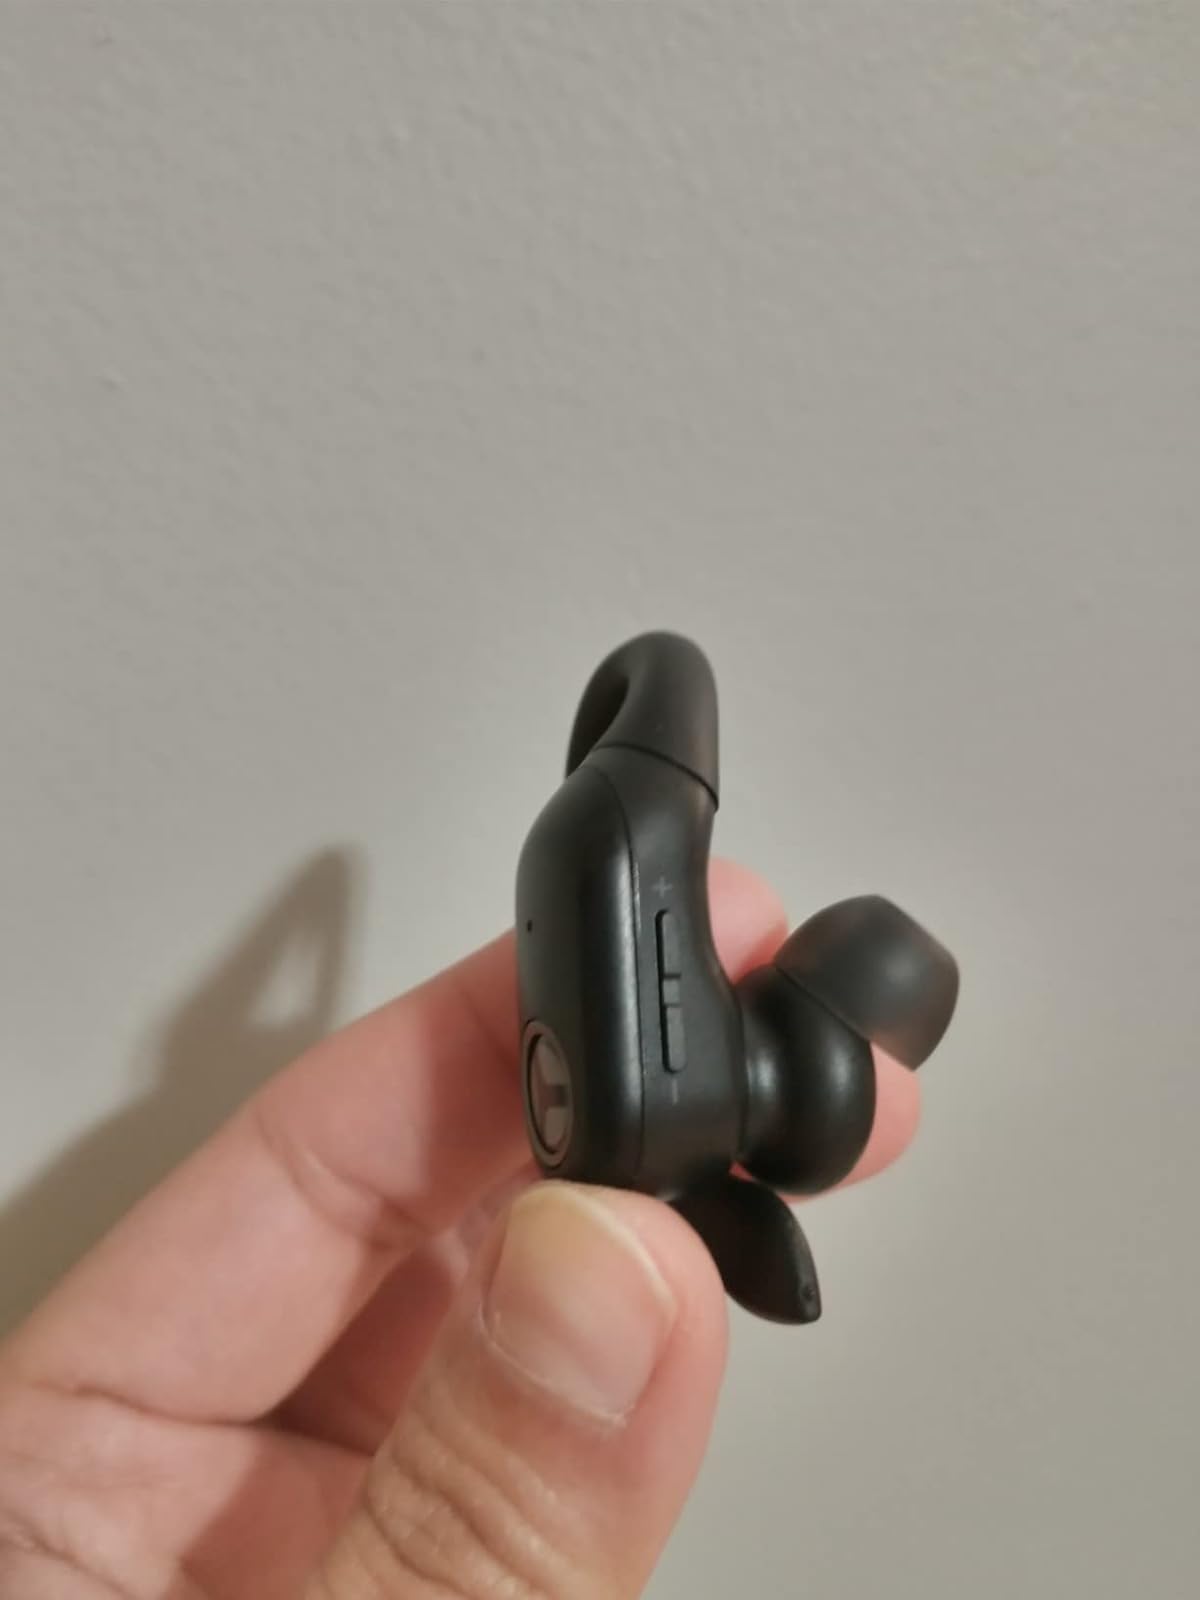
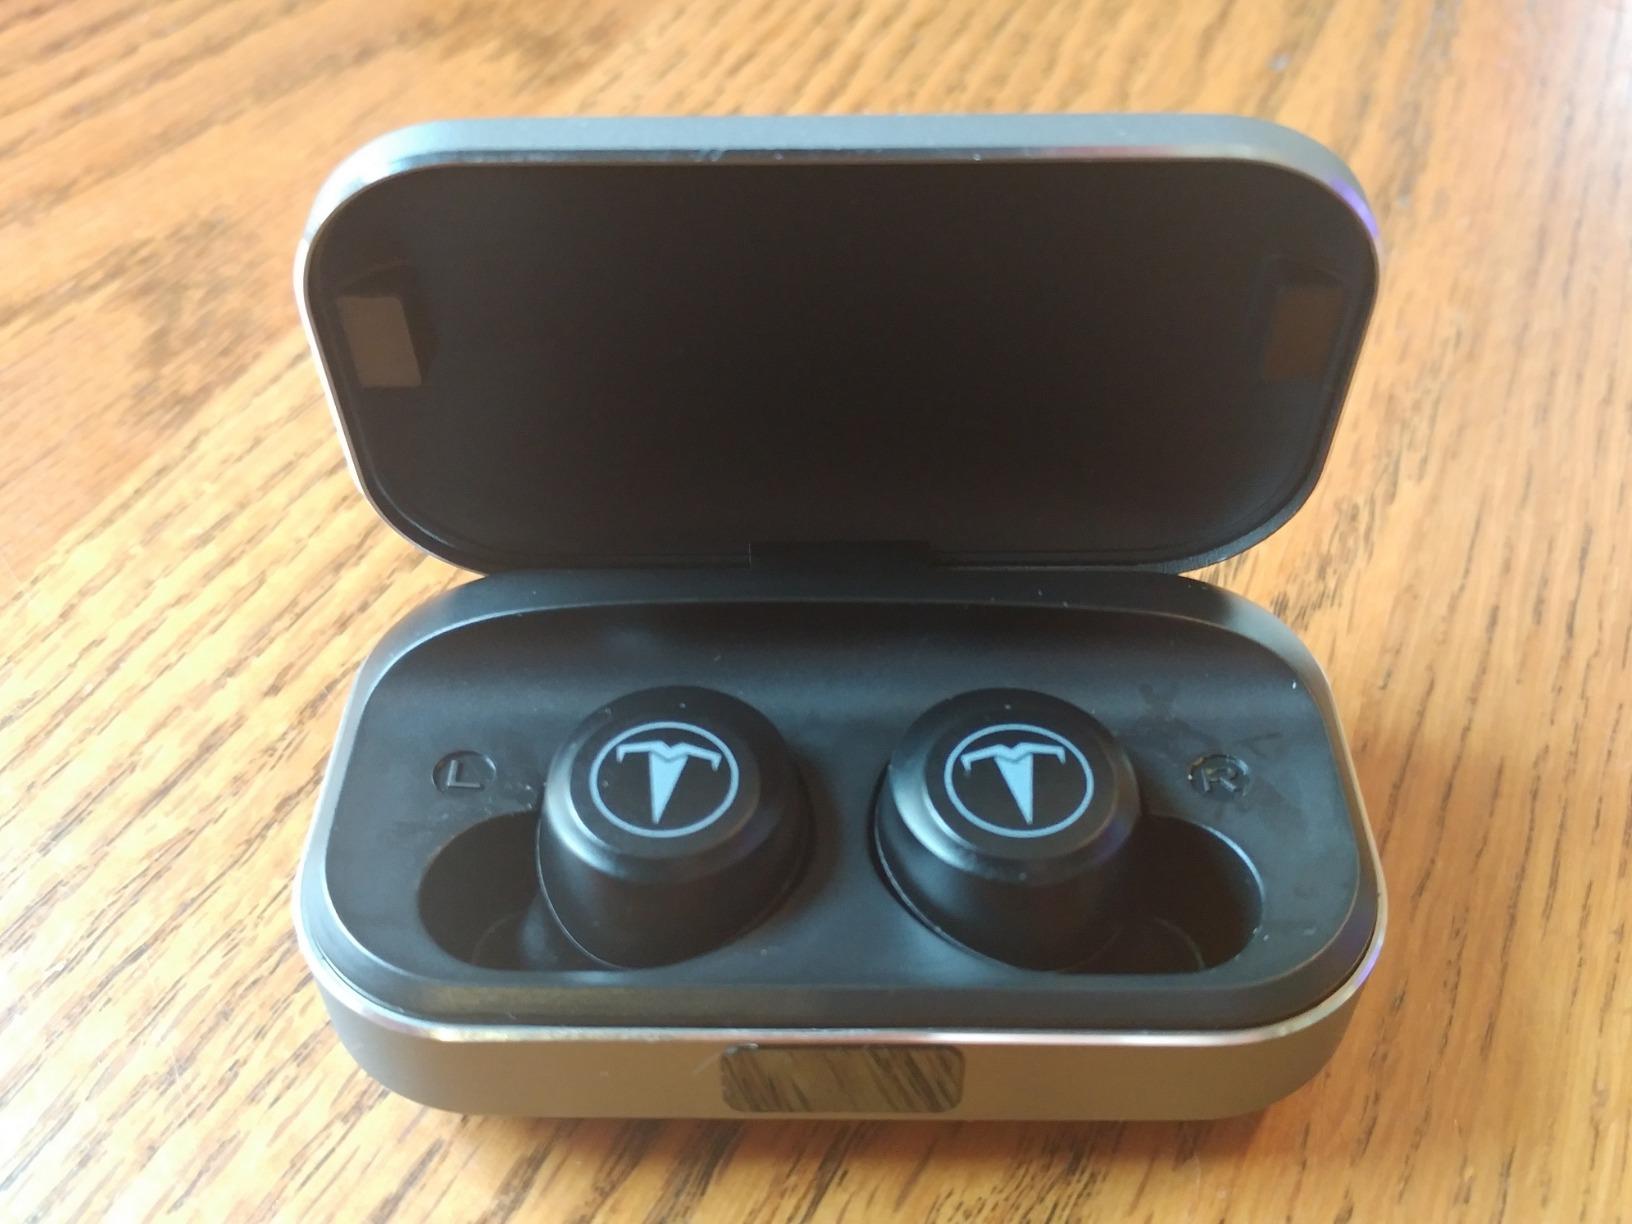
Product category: earbuds
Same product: no